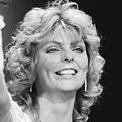
Age: 23